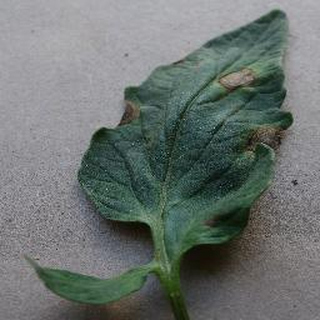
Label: tomato_early_blight